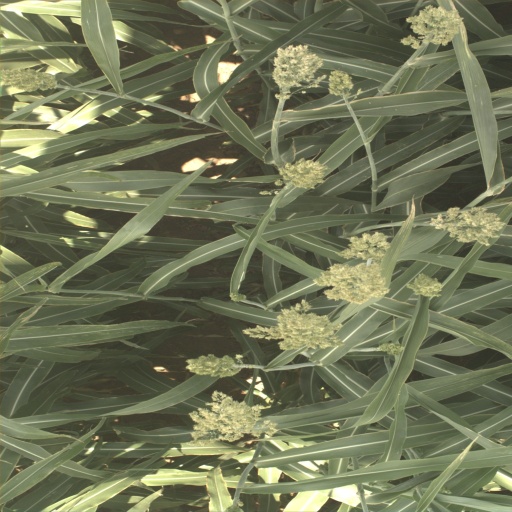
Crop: sorghum